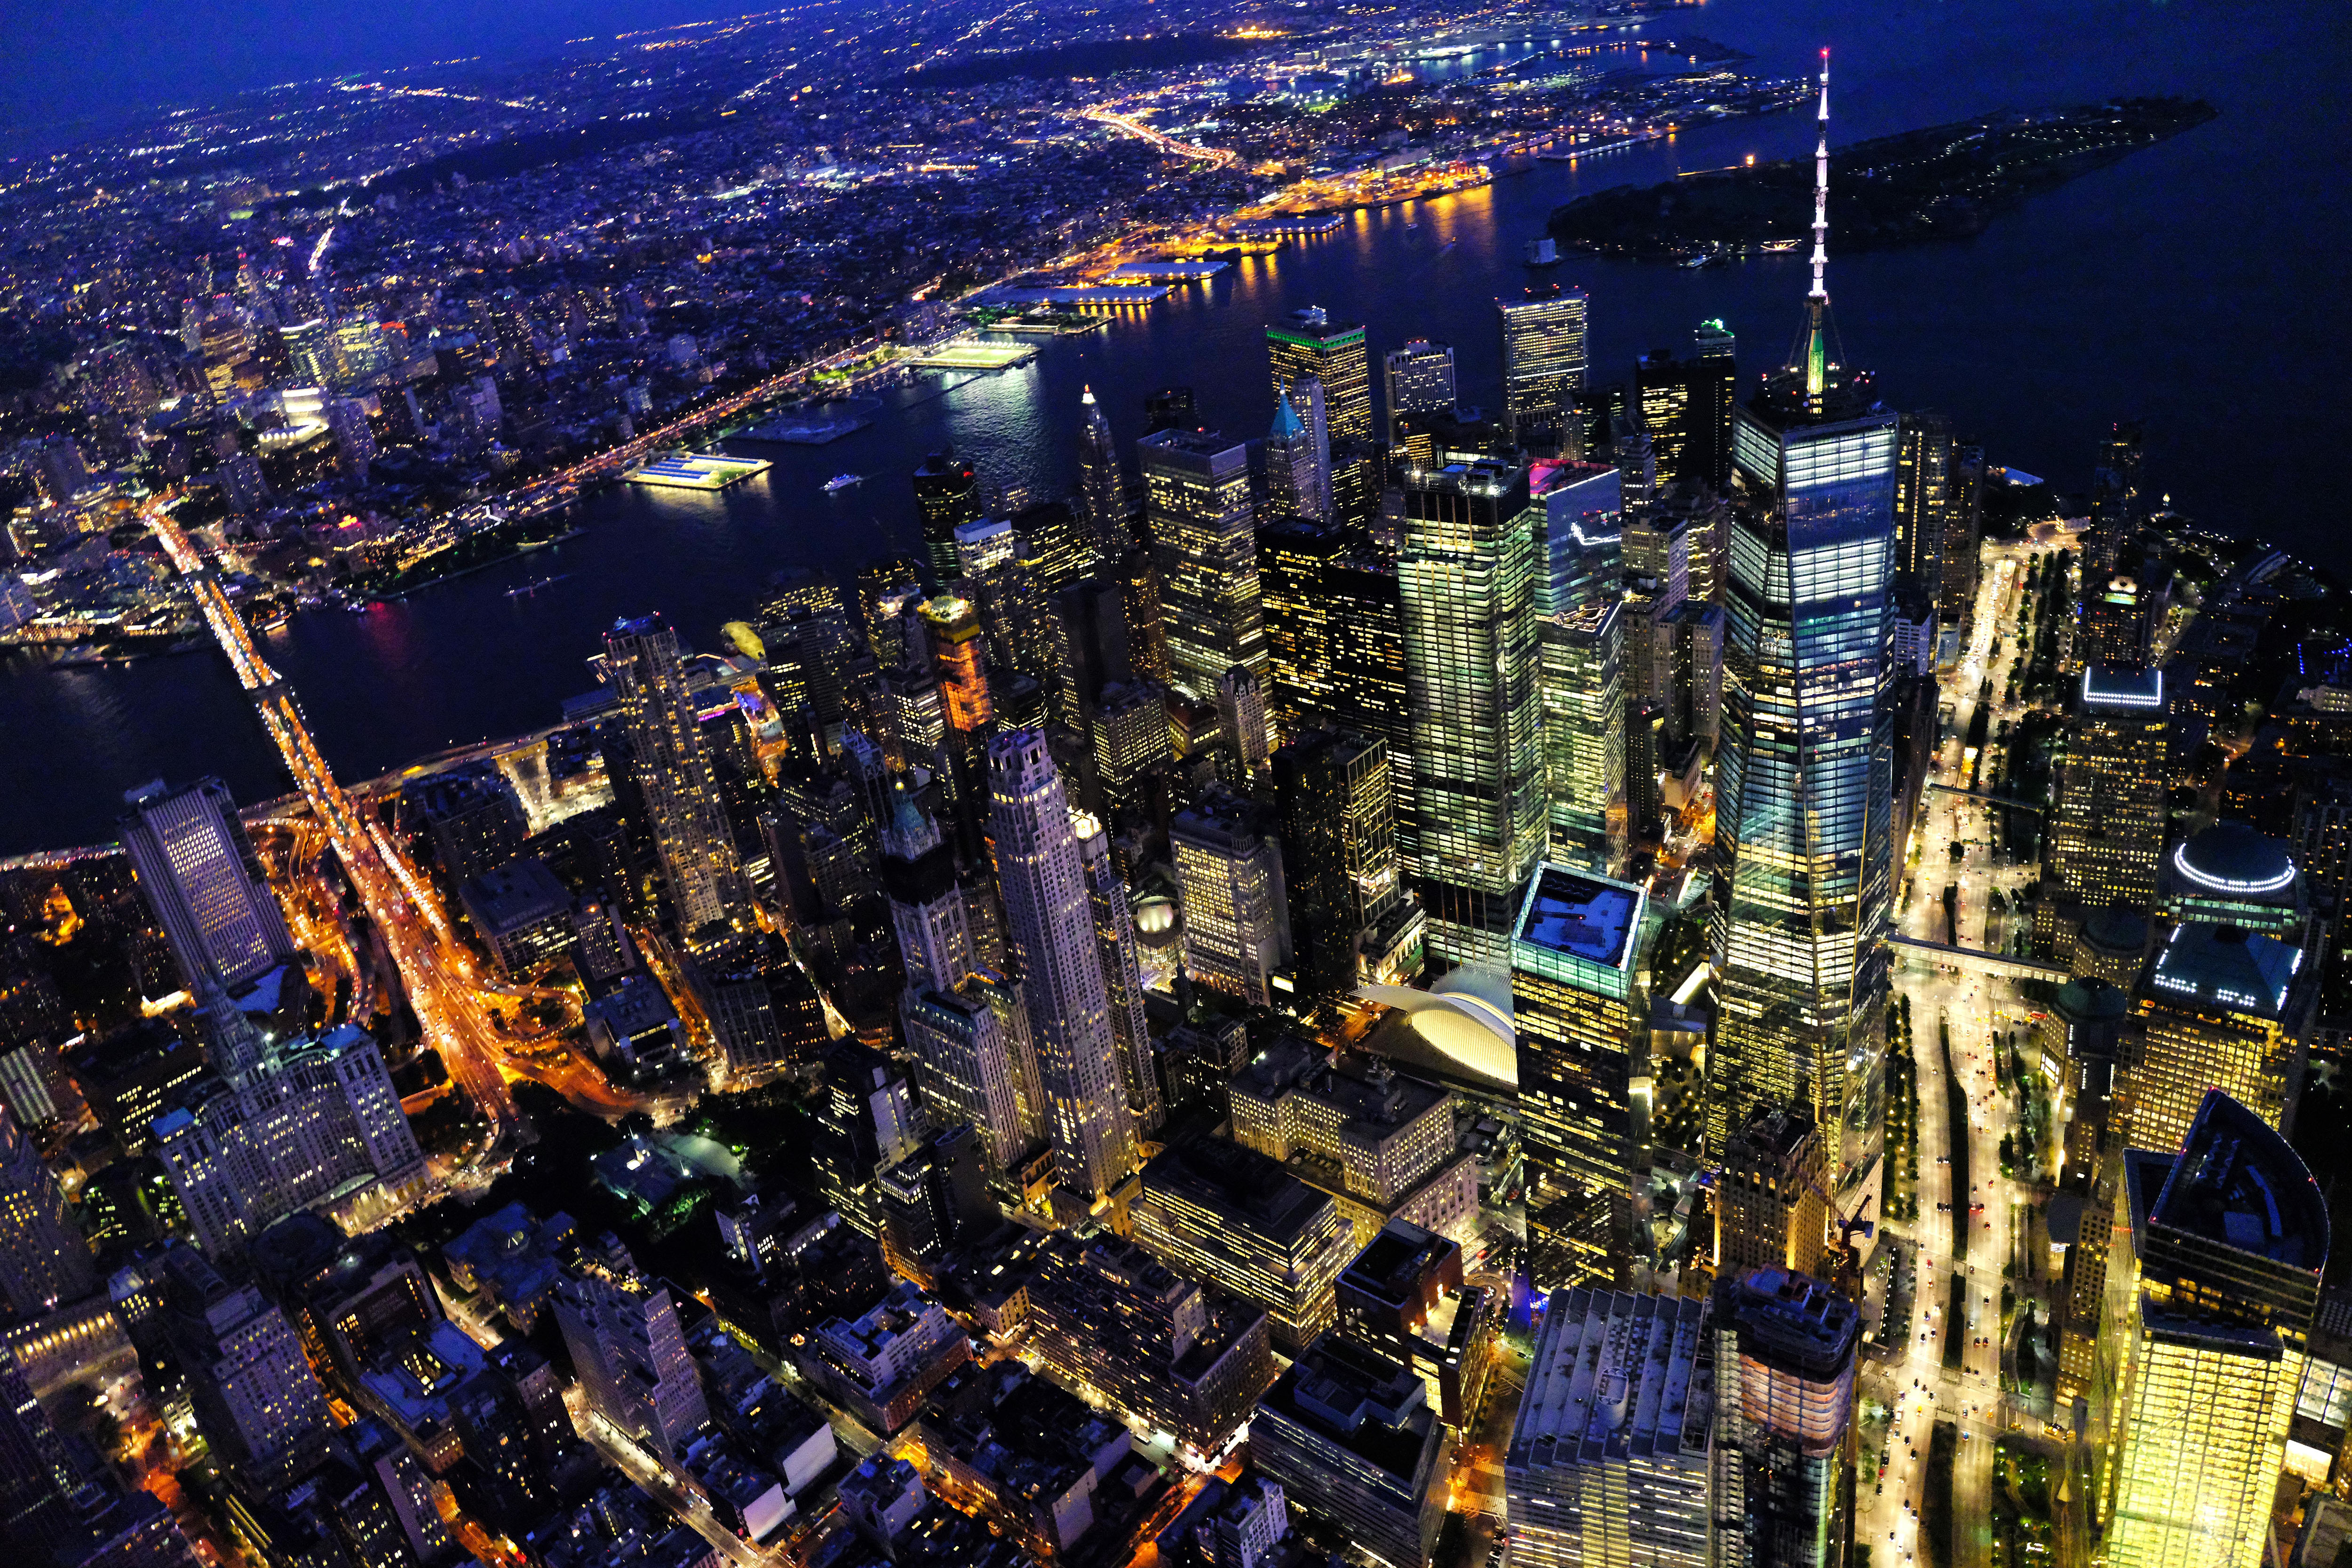
cityscape, metropolitan area, city, urban area, aerial photography, metropolis, night, bird's eye view, skyscraper, skyline, human settlement, landmark, downtown, building, sky, tower block, tower, architecture, landscape, photography, mixed use, world, evening